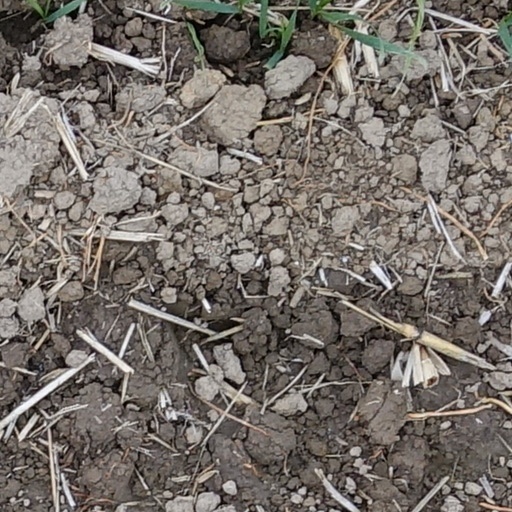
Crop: wheat